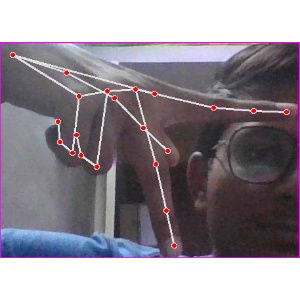
अक्षर: प